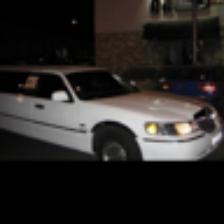
Label: NonHuman